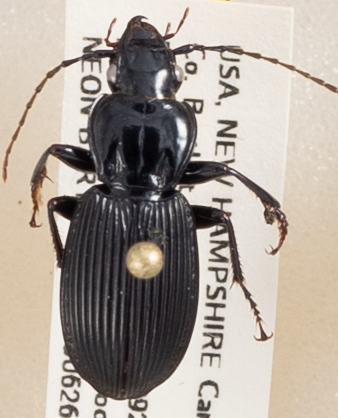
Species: Pterostichus lachrymosus
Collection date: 2019-06-26
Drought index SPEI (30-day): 0.362
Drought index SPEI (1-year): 1.22
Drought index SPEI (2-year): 0.998